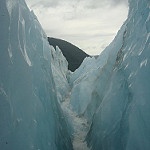
Label: glacier